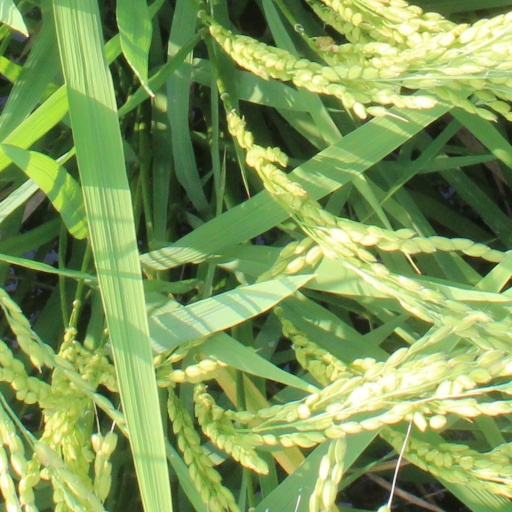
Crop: rice